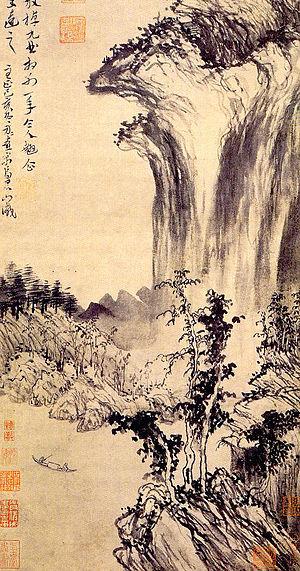
Fang Congyi ou Fang Ts'ong-I ou Fang Ts'ung-I, surnom : Wuyu, noms de pinceau : Fanghu, Jimmen Yuke, Bumang Doaren. Peintre chinois du XIVᵉ siècle, né à Guixi. Ses dates de naissance et de décès ne sont pas connues avec exactitude, elles se situent vers 1301 et après 1380 et il est actif dans la seconde moitié du XIVᵉ siècle.